Sofia Corban

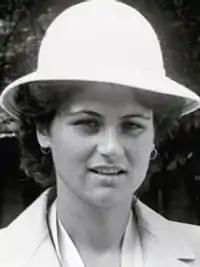

Sofia Corban (née Banovici, born 1 August 1956) is a retired Romanian rower who competed in the quadruple sculls. She won a gold medal at the 1984 Olympics, placing fourth in 1980, and three bronze medals at the world championships in 1979–1982.